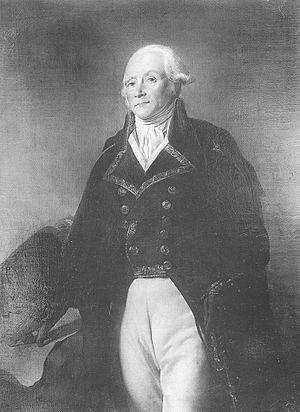
François Étienne Christophe Kellermann, né le 28 mai 1735 à Strasbourg et mort le 13 septembre 1820 à Paris, est un militaire et homme politique français.